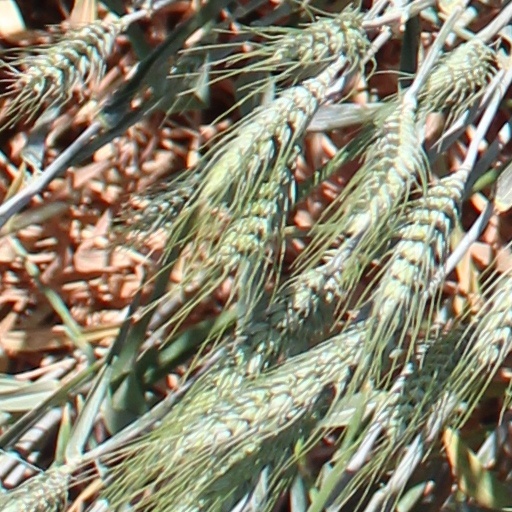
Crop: wheat